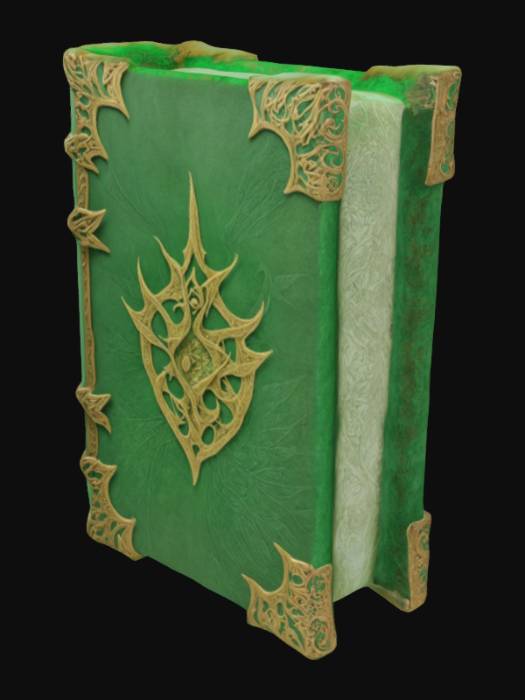
미적 점수 (1~10점): 9